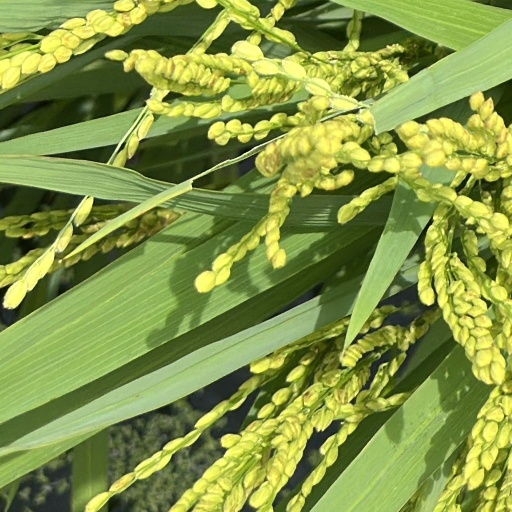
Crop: rice